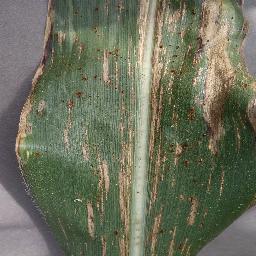
Label: Corn___Cercospora_leaf_spot Gray_leaf_spot